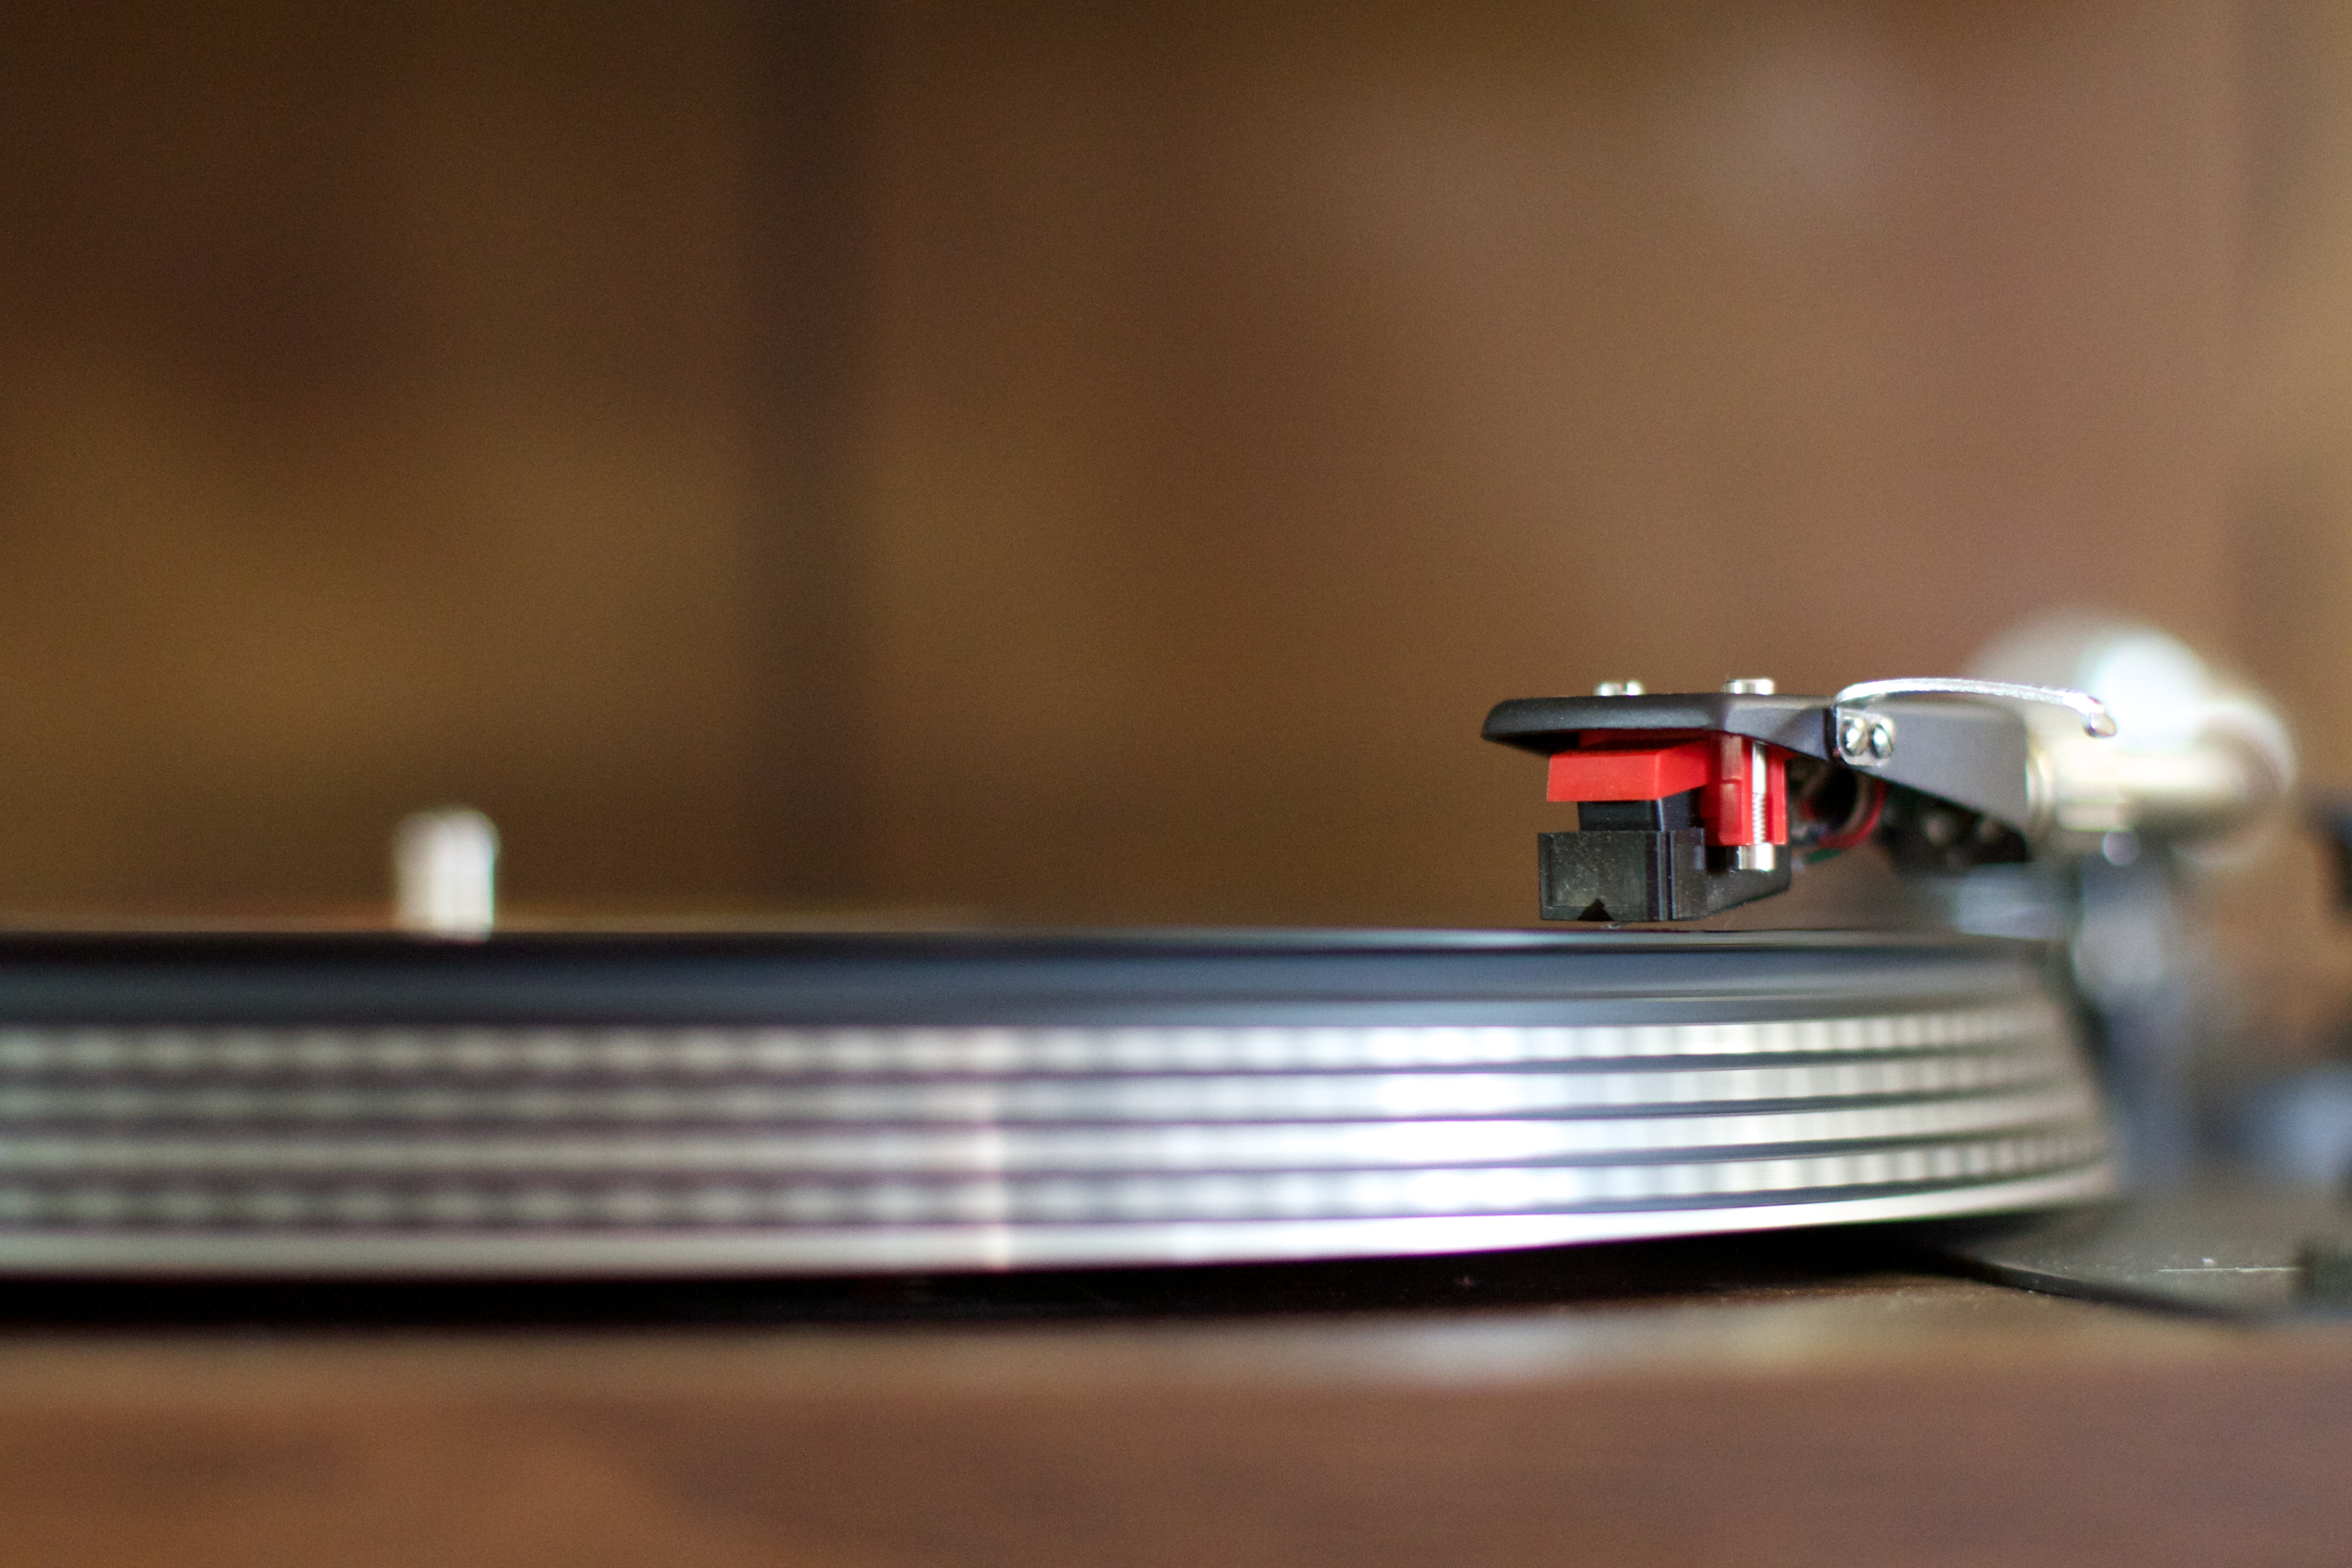
turntable, light, guitar, lighting, glasses